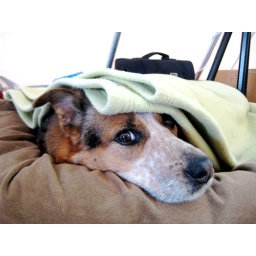
Dr. Pascal Lee's dog, Ping Pong, stays warm in her bed in the office tent.